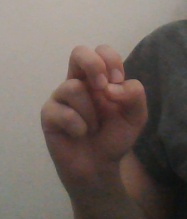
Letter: gaaf